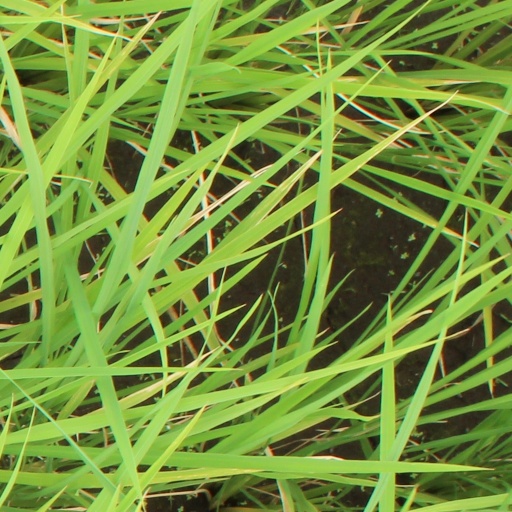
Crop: rice